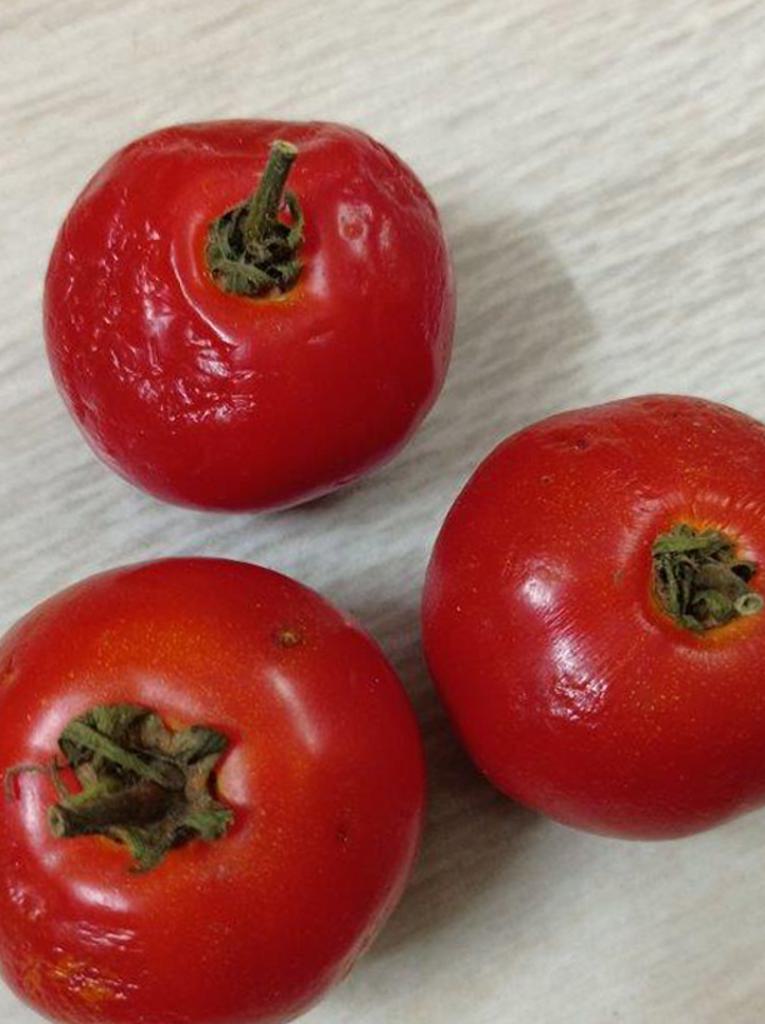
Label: Rotten